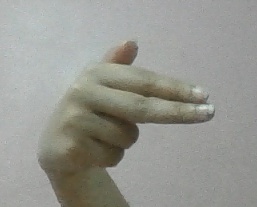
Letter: ghain